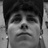
Emotion: neutral